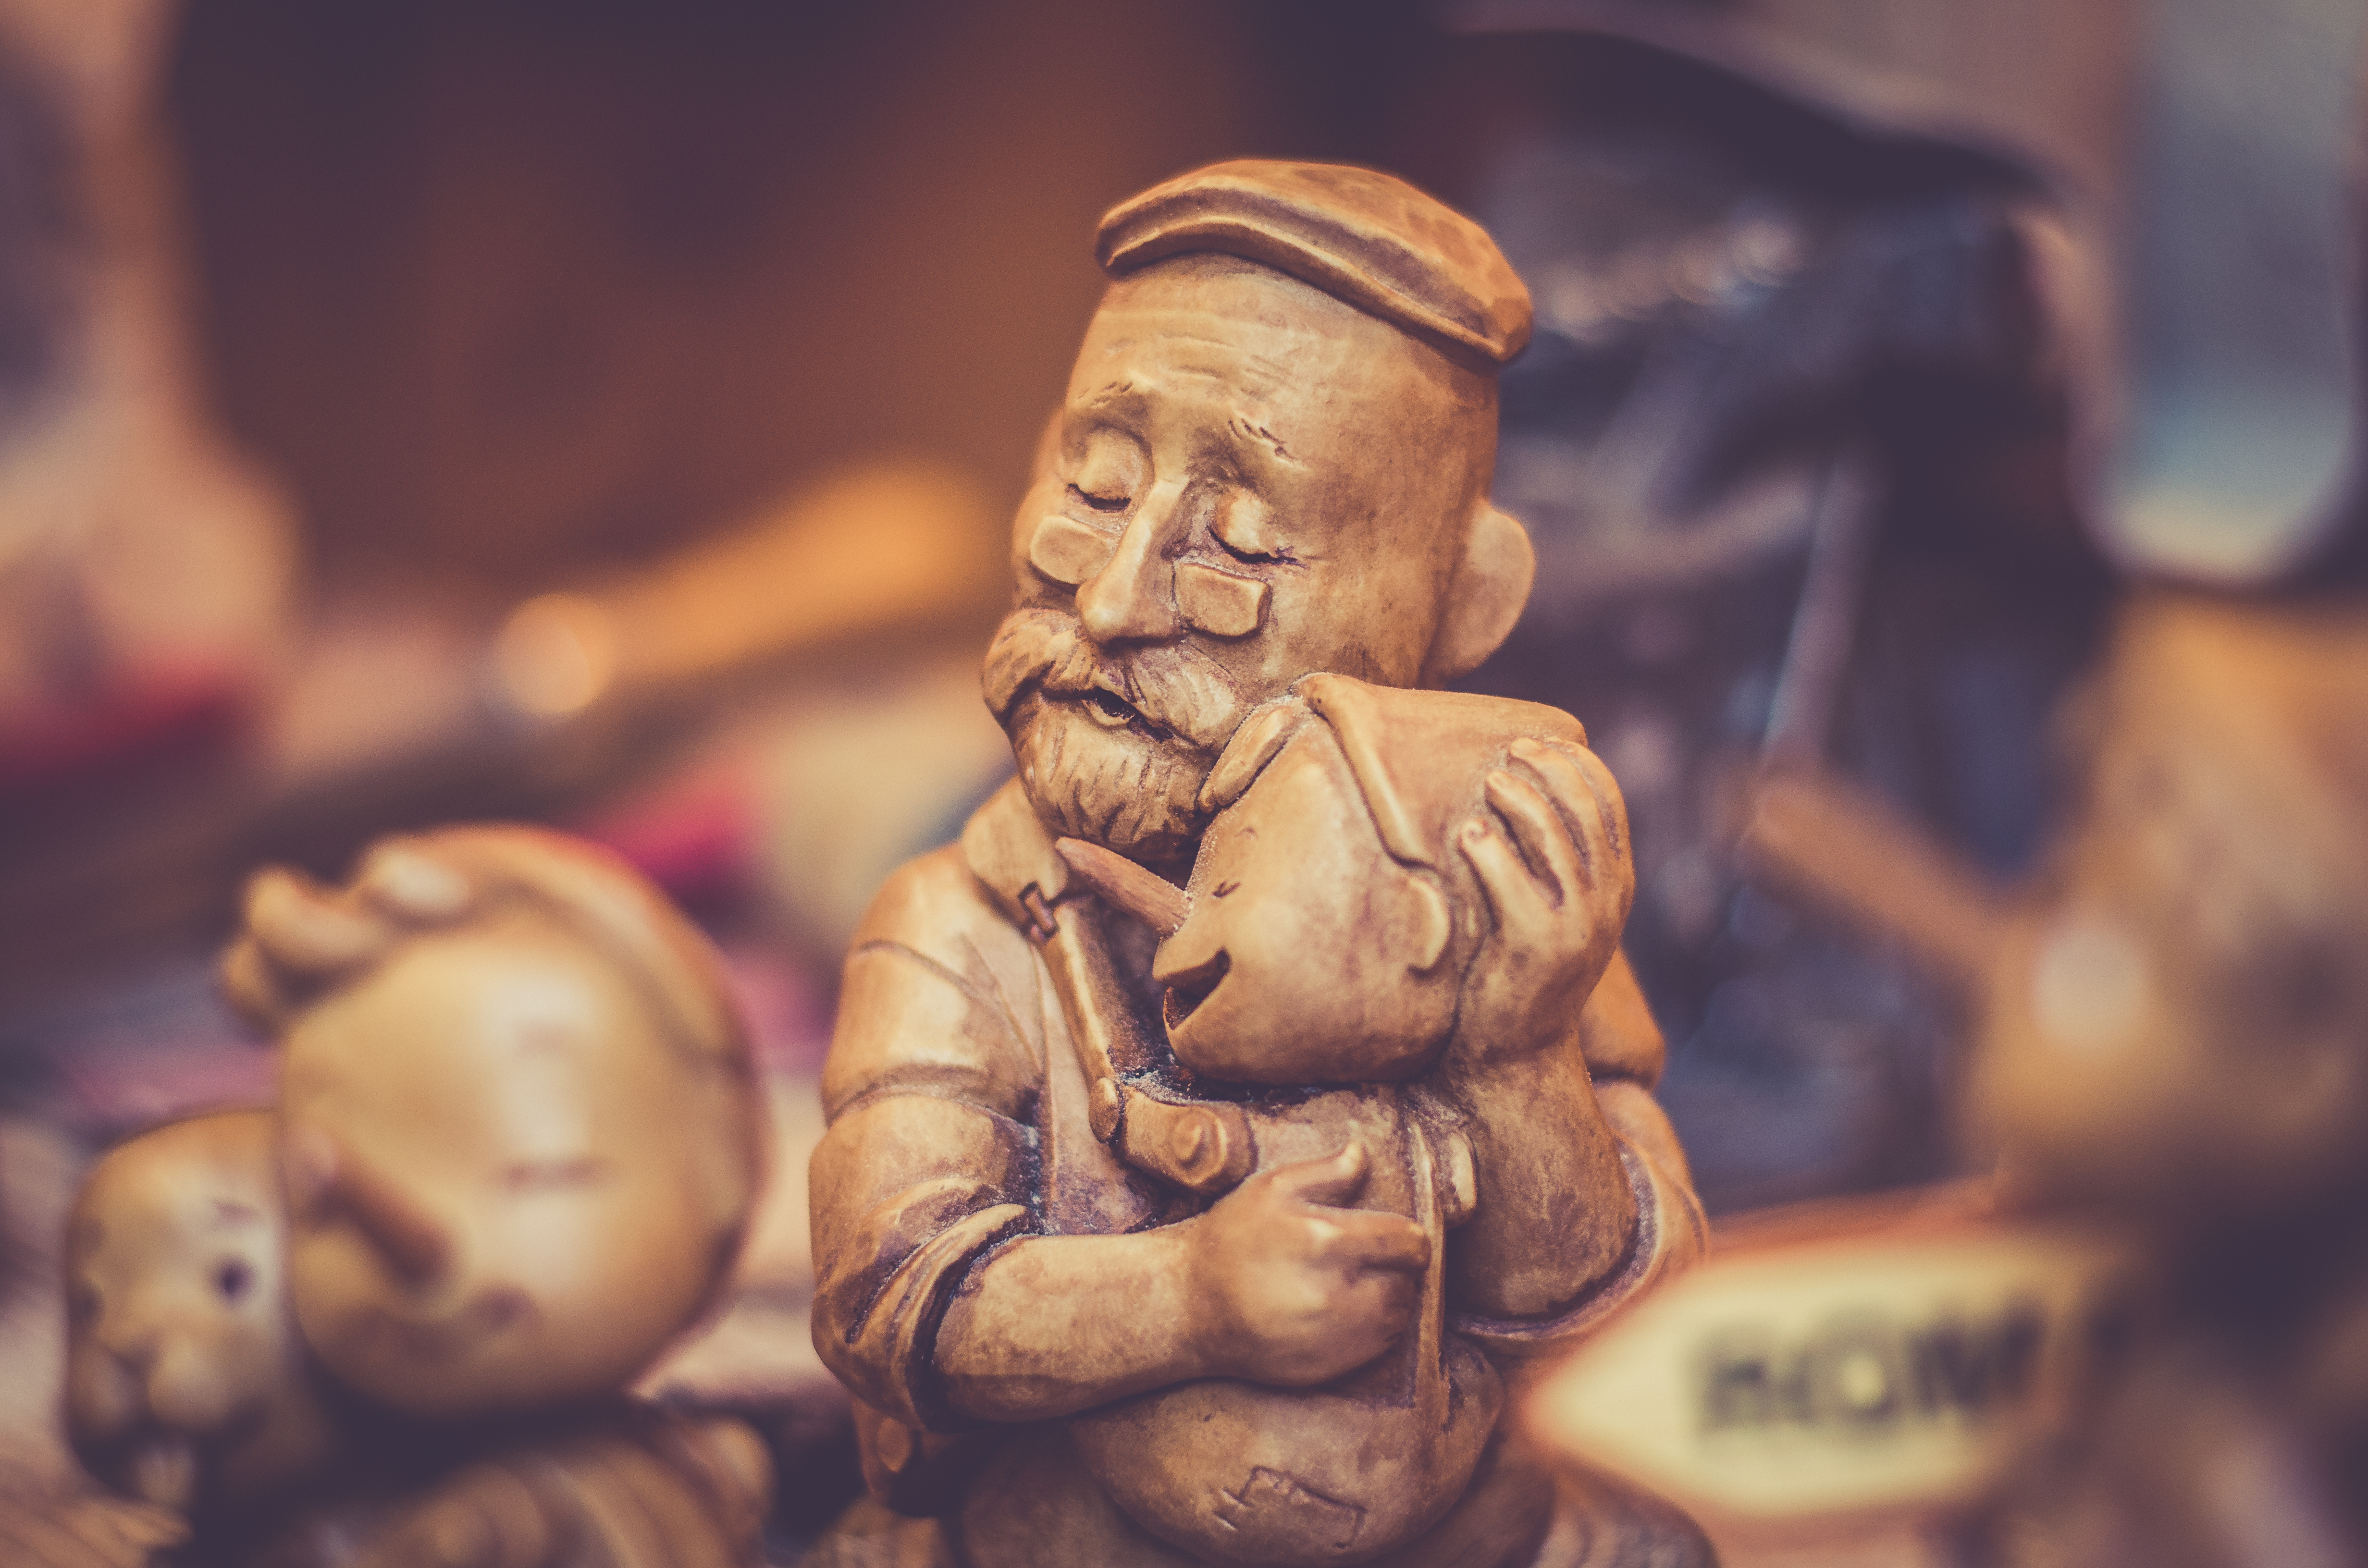
man, blur, cute, monument, statue, decoration, brown, religion, ancient, close up, sculpture, art, temple, wooden, figurine, carving, pinocchio, mythology, ancient history